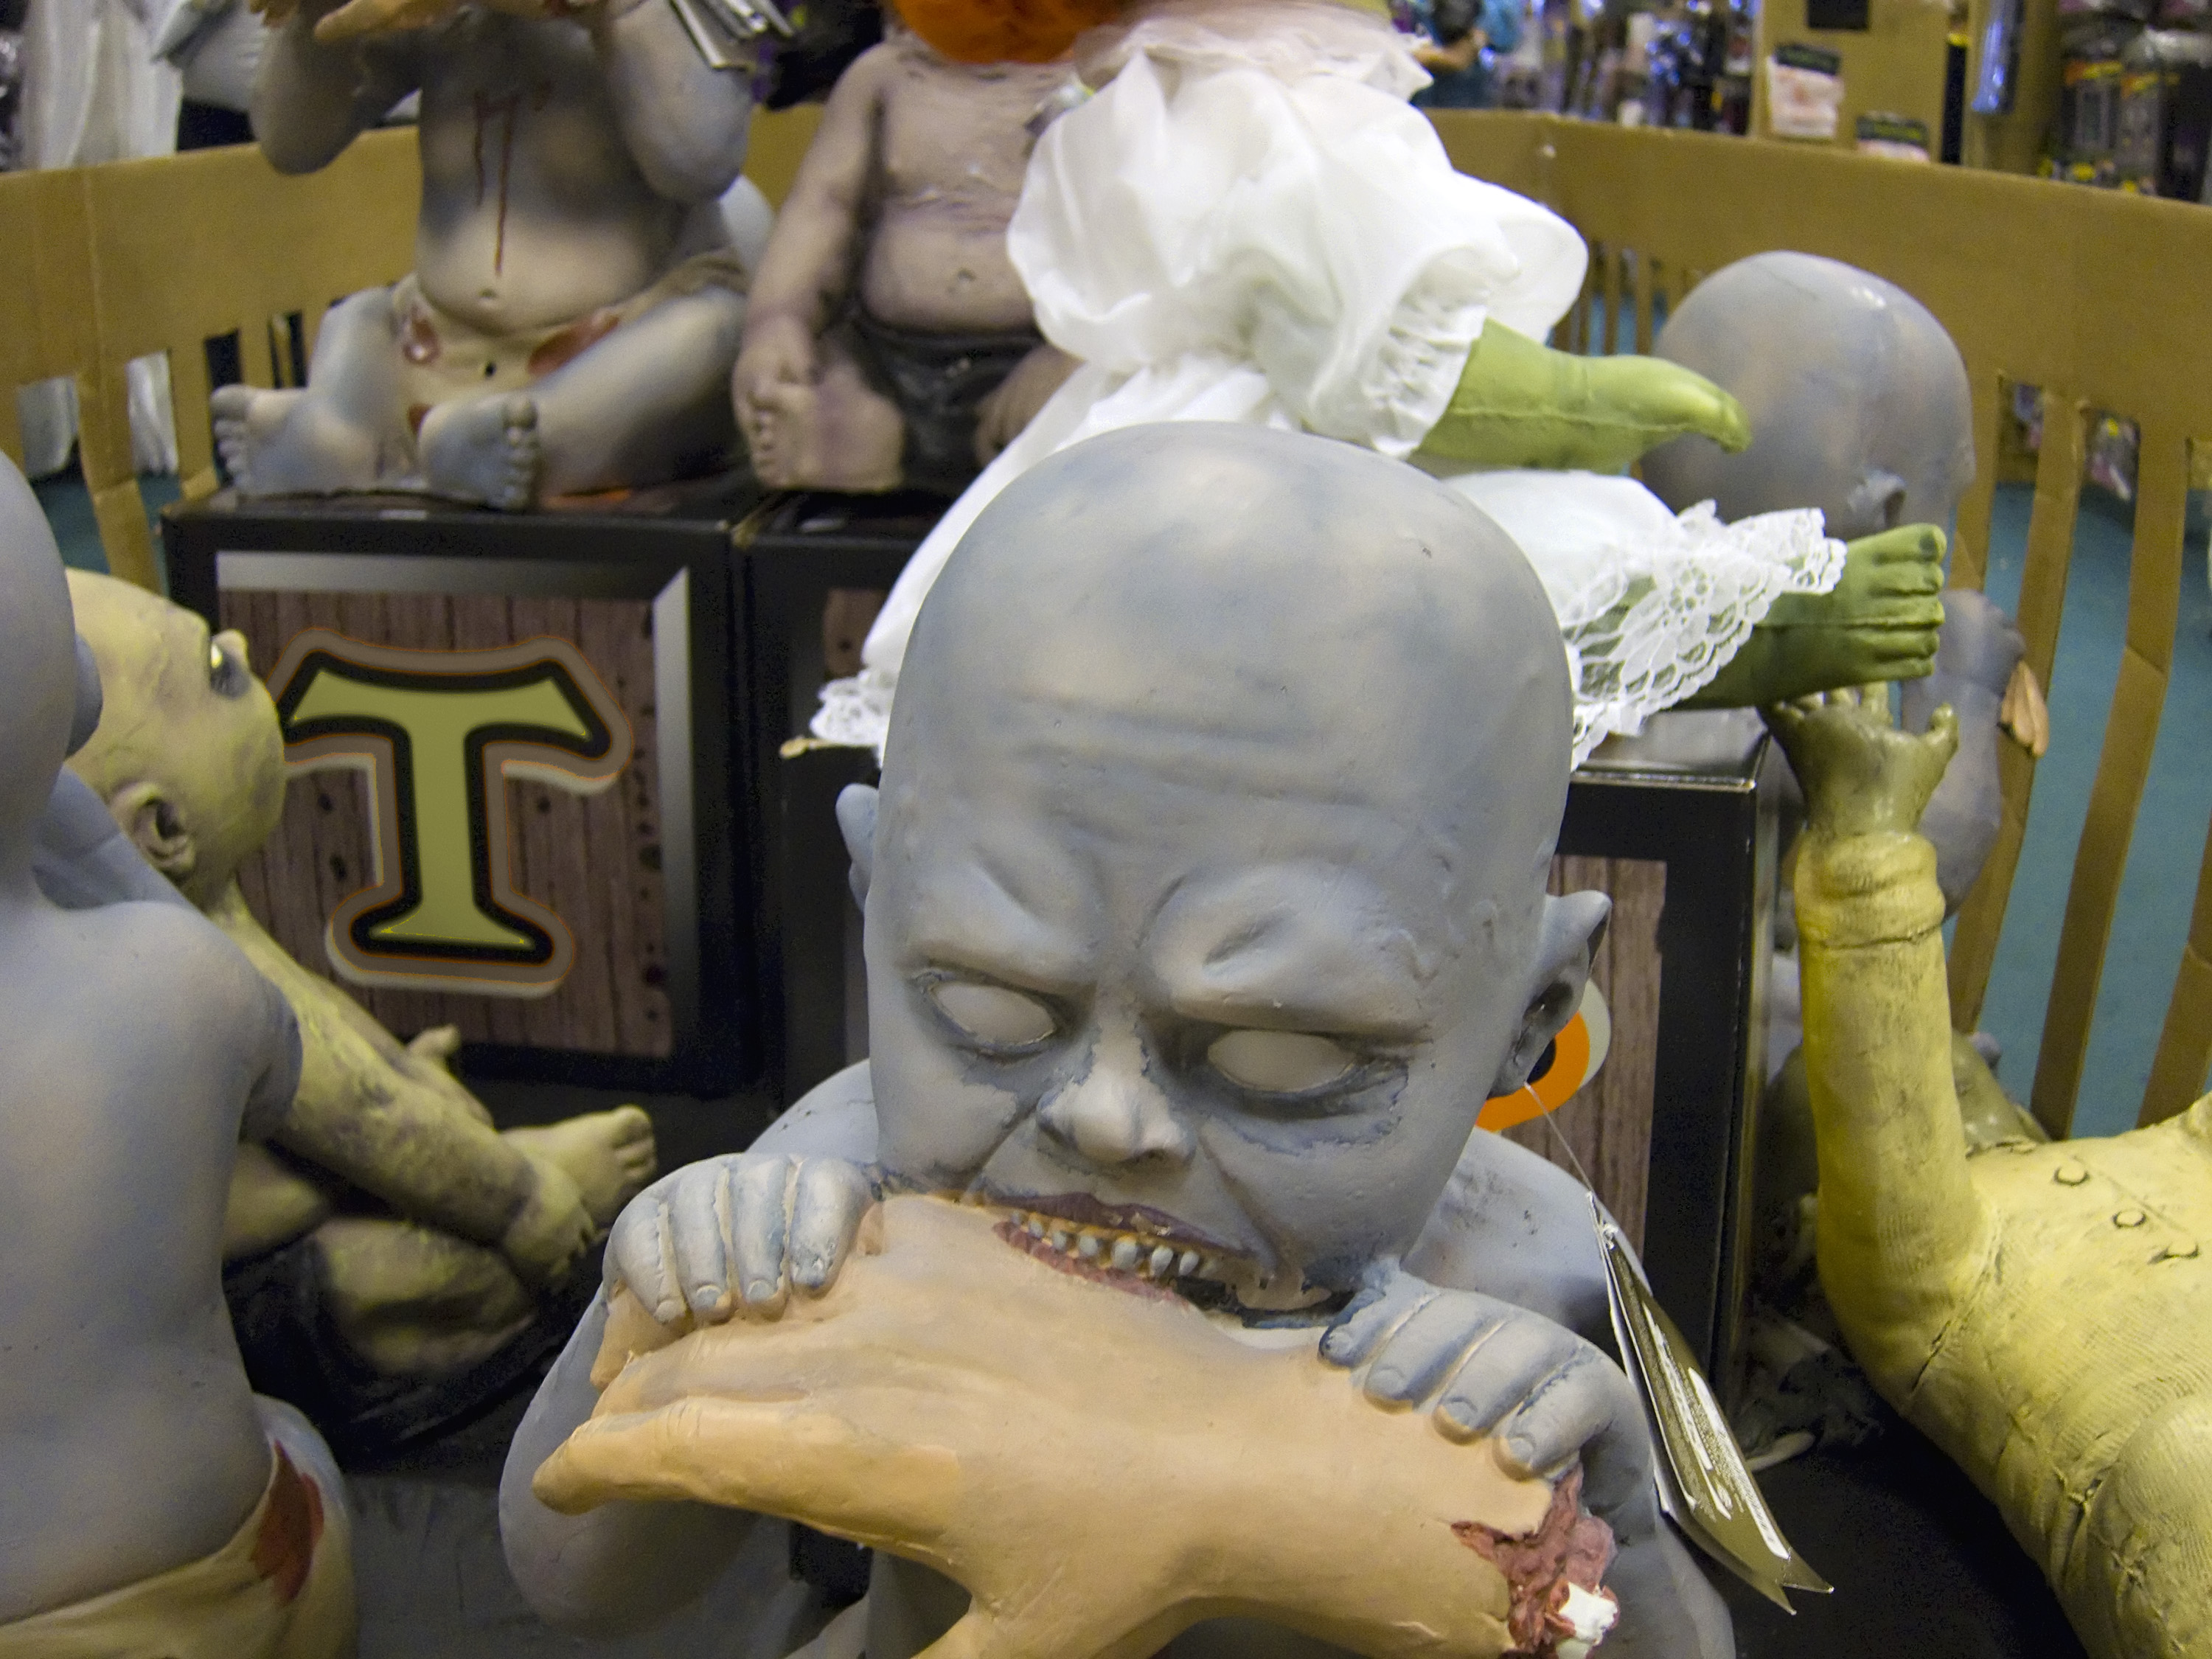
monument, statue, sculpture, art, temple, head, carving, mythology, gnaw, ancient history